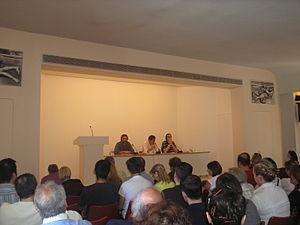
Yorgos Oikonomou (au centre) lors d'un symposium qu'il a organisé à Athènes (05/2010)
Yorgos Oikonomou est un philosophe grec contemporain, originaire de la région de Missolonghi, résidant à Athènes.